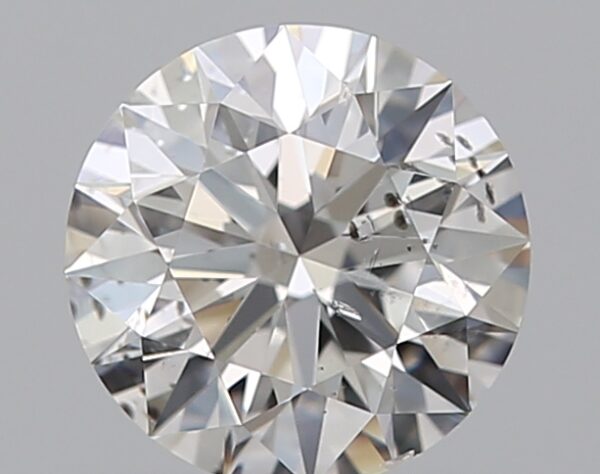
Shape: round
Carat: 0.59
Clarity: SI2
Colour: E
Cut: EX
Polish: EX
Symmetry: EX
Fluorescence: N
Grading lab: GIA
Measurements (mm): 5.37 x 5.39 x 3.36